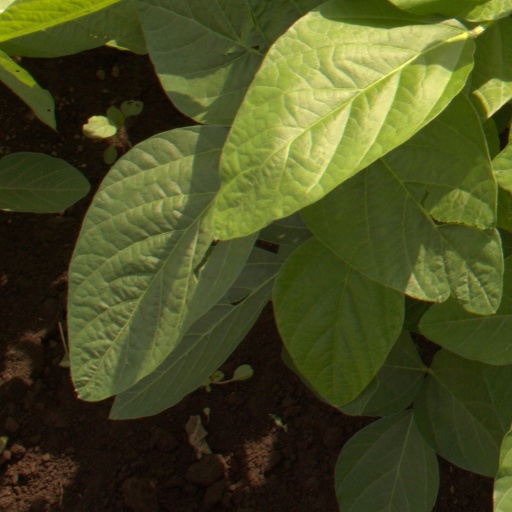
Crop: soybean